Bay Ridge Avenue station

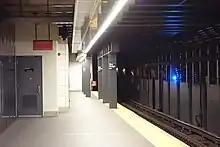
A view of the southern end of the Manhattan-bound platform, where the platform was extended in 1970

This underground station has two tracks and two side platforms. The R stops here at all times. The station is between to the north and to the south.